Joost van den Vondel

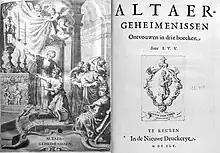
The frontispice of Vondel's "Altaergeheimenissen"; an ode to the Catholic faith.

Around the same time Vondel made acquaintance with the poet Pieter Corneliszoon Hooft at the home of fellow poet Roemer Visscher, who died shortly after they met in 1620. It was there that Vondel also met the two daughters of Roemer Visscher who were talented poets as well: Maria Tesselschade Visscher and Anna Visscher. These meetings at the house of Roemer would later continue with a more diverse group of people, including Constantijn Huygens, Gerbrand Bredero, Casparus Barlaeus, Gerardus Vossius, Dirck Sweelinck (the son of Jan Pieterszoon) and P.C. Hooft as the central figure. This gathering of people, who represented the culture and science of the Dutch Republic, would later be referred to as the Muiderkring and would get a legendary status in the cultural history of The Netherlands. As a result of the meetings at the house of Roemer Visscher, Vondel would write one of his greatest poems, "Het lof der zee-vaert" (The Praise of Seafaring), a secular 478-verse poem with the subject of overseas trade as a means to provide peace and prosperity. The poem ends with a direct reference to the meetings at the house of Roemer Visscher.